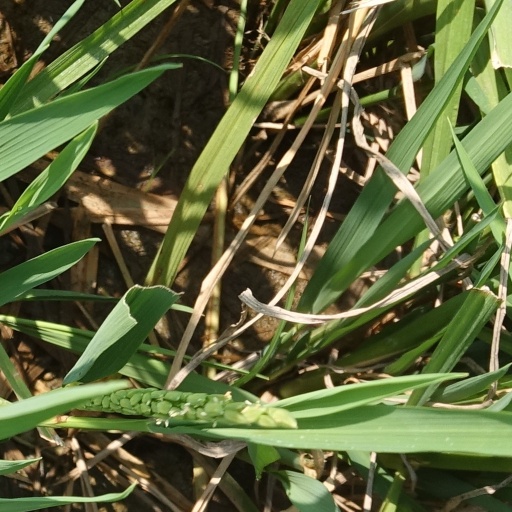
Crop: rice